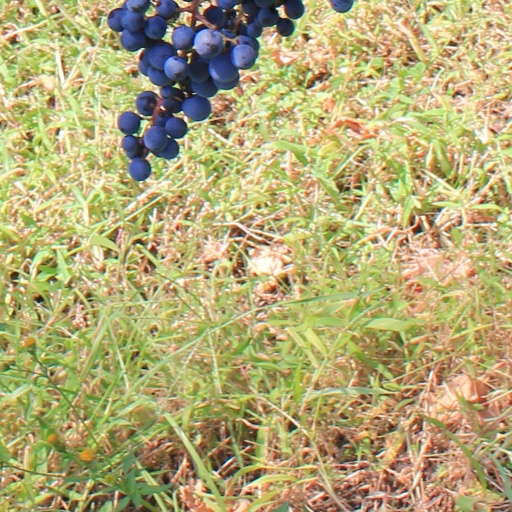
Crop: grape